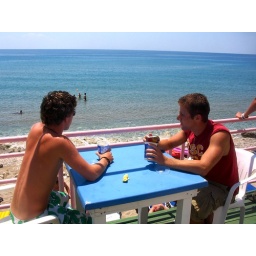
A photo from the beach kitchen at the Pink Palace in Greece